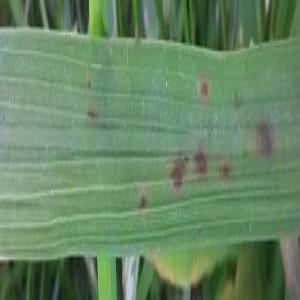
Disease: Brownspot